Taï National Park

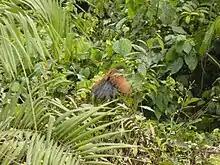
"Centropus senegalensis" in the national park

The park lies within one of the world's Endemic Bird Areas. At least 250 bird species have been recorded, 28 being endemic to the Guinean zone. There are 143 species typical of primary forest, including African crowned eagle, lesser kestrel, white-breasted guineafowl, rufous fishing owl, brown-cheeked hornbill, yellow-casqued hornbill, western wattled cuckooshrike, rufous-winged thrush-babbler, green-tailed bristlebill, yellow-throated olive greenbul, black-capped rufous-warbler, Nimba flycatcher, Sierra Leone prinia, Lagden's bushshrike, copper-tailed glossy-starling, white-necked rockfowl, and Gola malimbe. The park has been designated an Important Bird Area (IBA) by BirdLife International because it supports significant populations of many bird species.